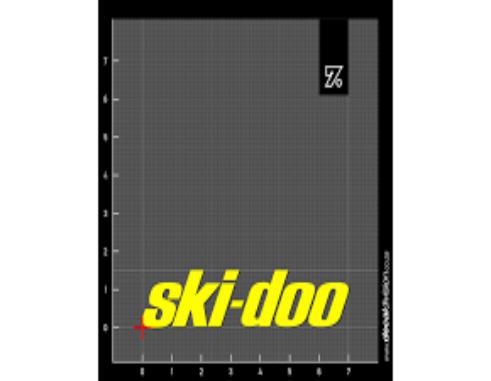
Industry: Transportation